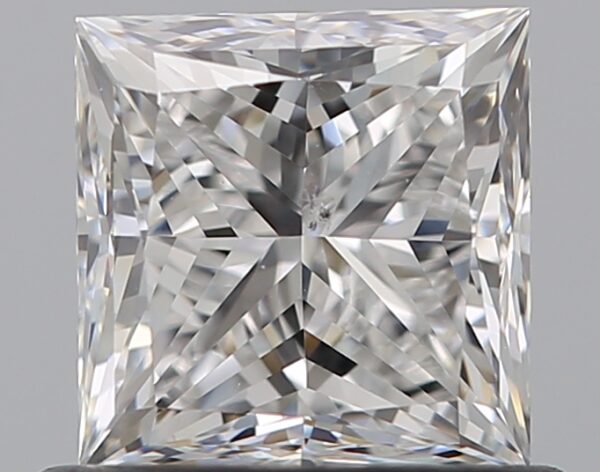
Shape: princess
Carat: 0.81
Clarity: SI1
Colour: E
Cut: EX
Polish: EX
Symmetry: VG
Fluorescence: N
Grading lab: GIA
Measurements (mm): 5.07 x 4.98 x 3.62